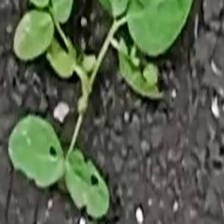
Weed species: Asian_Pigeonwings_(Clitoria Ternatea)